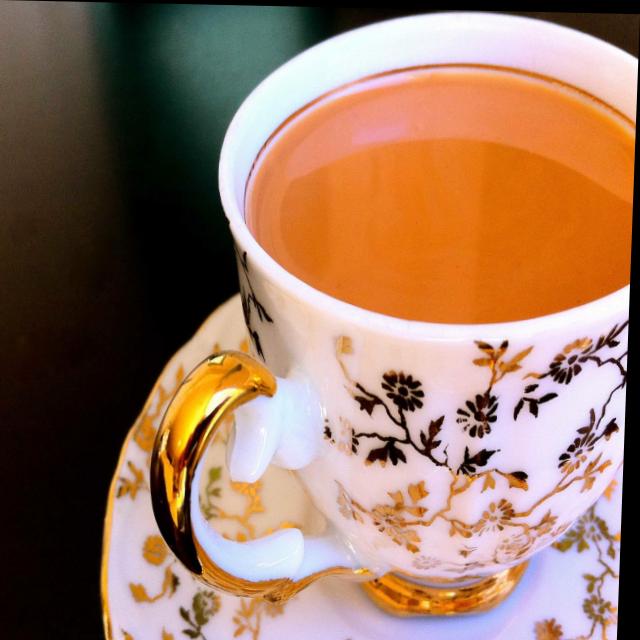
Dish: chai